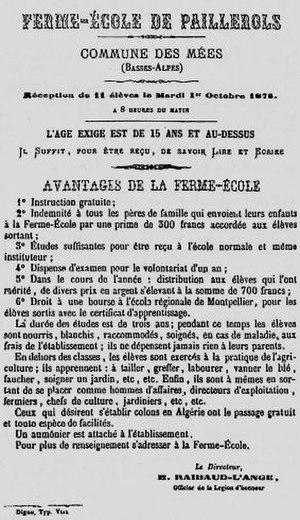
Pendant longtemps, l'apprentissage de l'agriculture en France s'est borné à la reproduction du modèle existant. Cependant les crises agricoles qui se succèdent au XVIIᵉ et au XVIIIᵉ siècles amènent les physiocrates à réfléchir sur les moyens d'améliorer l'agriculture et ses rendements. Leurs réflexions débouchent sur la nécessité d'une amélioration de la connaissance, et la divulgation des nouvelles techniques.